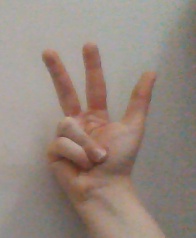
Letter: al